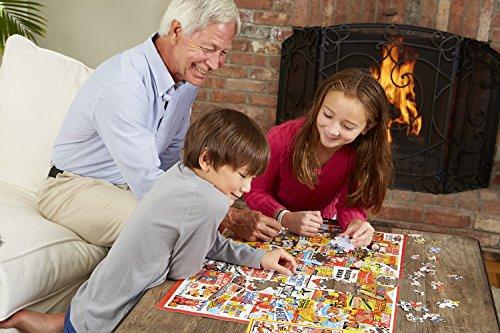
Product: White Mountain Puzzles General Store - 1000 Piece Jigsaw Puzzle
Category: Toys & Games | Puzzles | Jigsaw Puzzles
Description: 1000-Piece puzzle: thrill and challenge your family and friends piecing together this incredible 1000-Piece jigsaw puzzle.
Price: $24.00
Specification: ProductDimensions:12x2x10inches|ItemWeight:1.6pounds|ShippingWeight:1.6pounds(Viewshippingratesandpolicies)|DomesticShipping:ItemcanbeshippedwithinU.S.|InternationalShipping:ThisitemcanbeshippedtoselectcountriesoutsideoftheU.S.LearnMore|ASIN:B01F6W85AS|Itemmodelnumber:1217|Manufacturerrecommendedage:12yearsandup